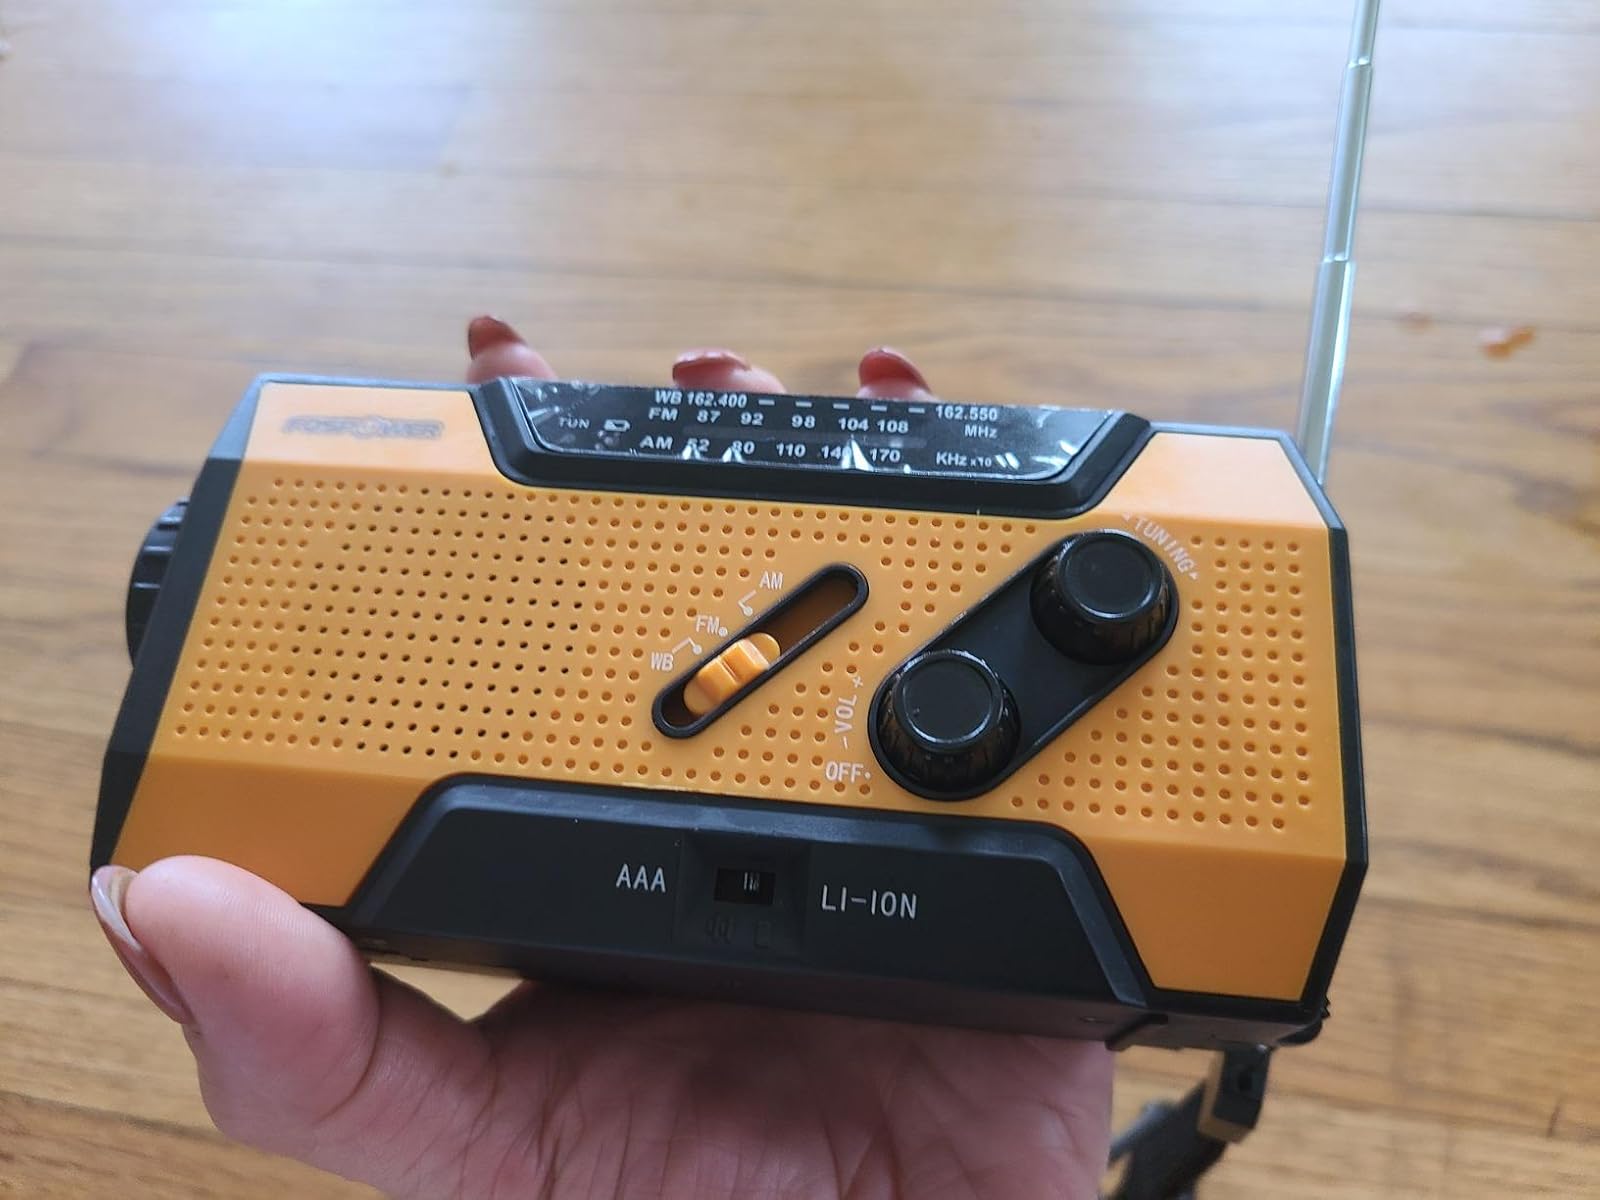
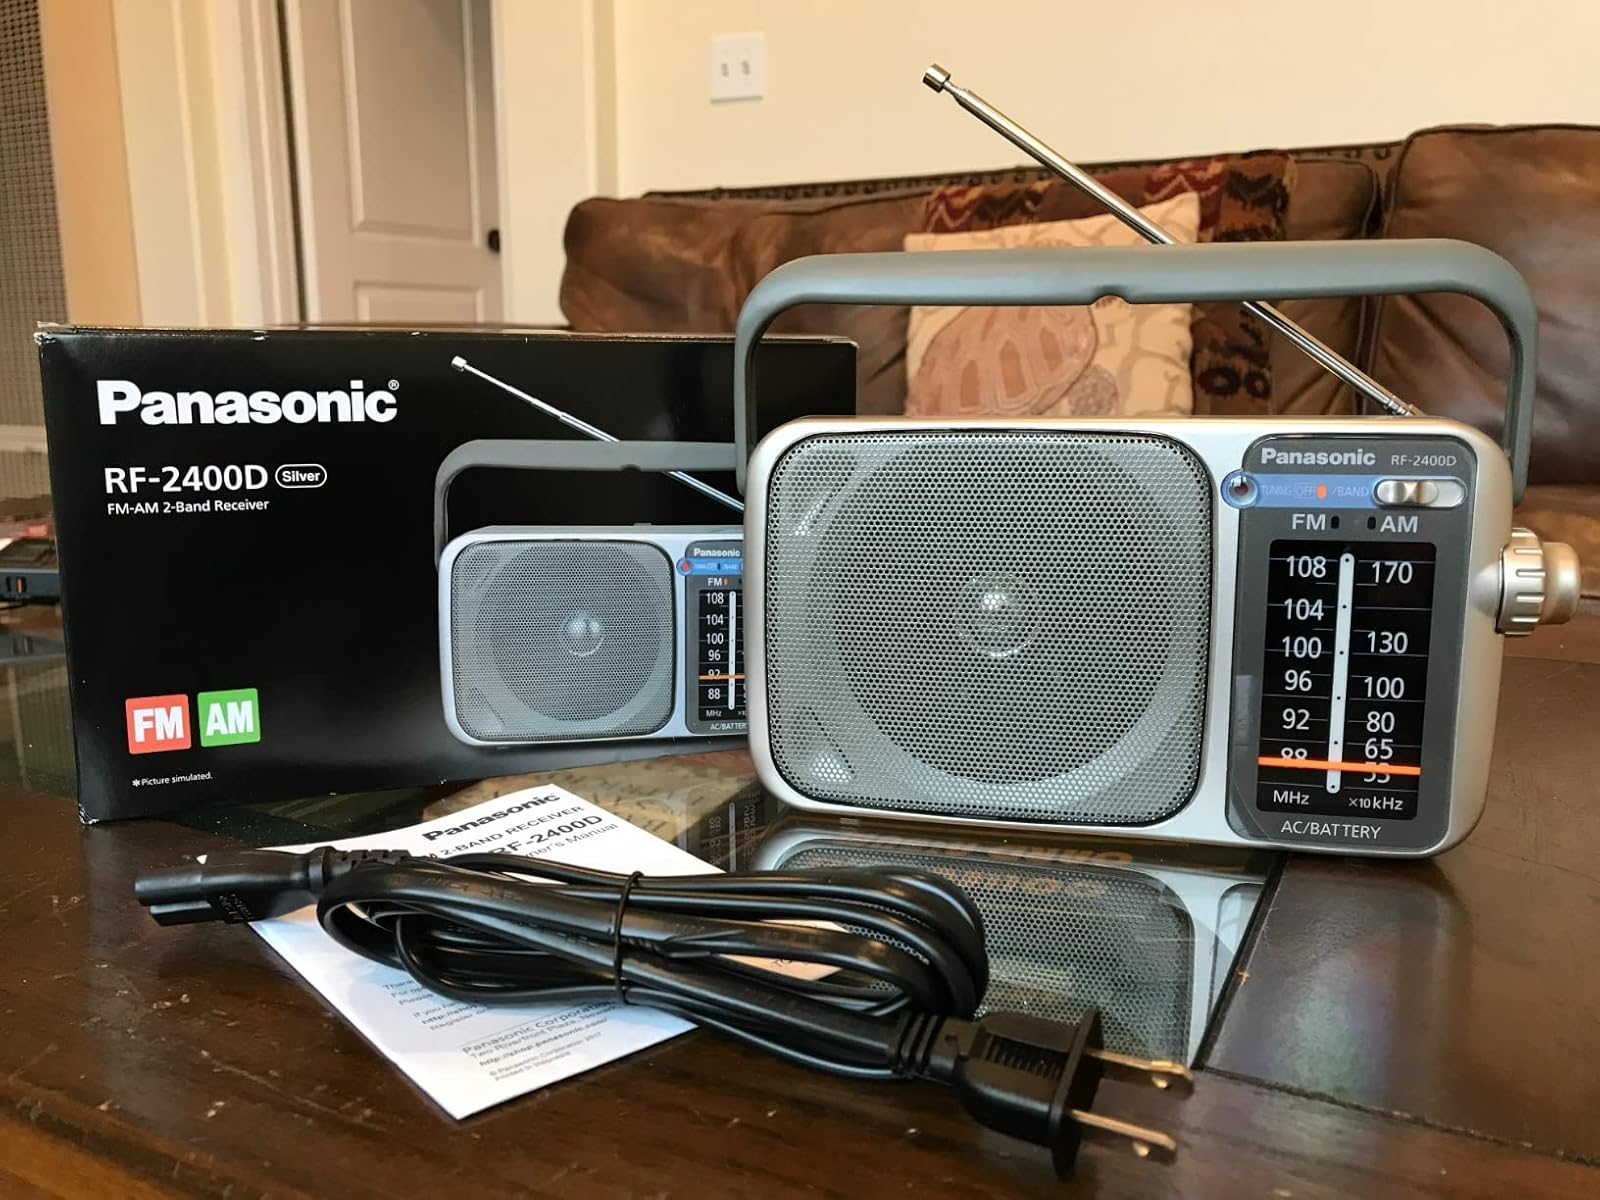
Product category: radio
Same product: no